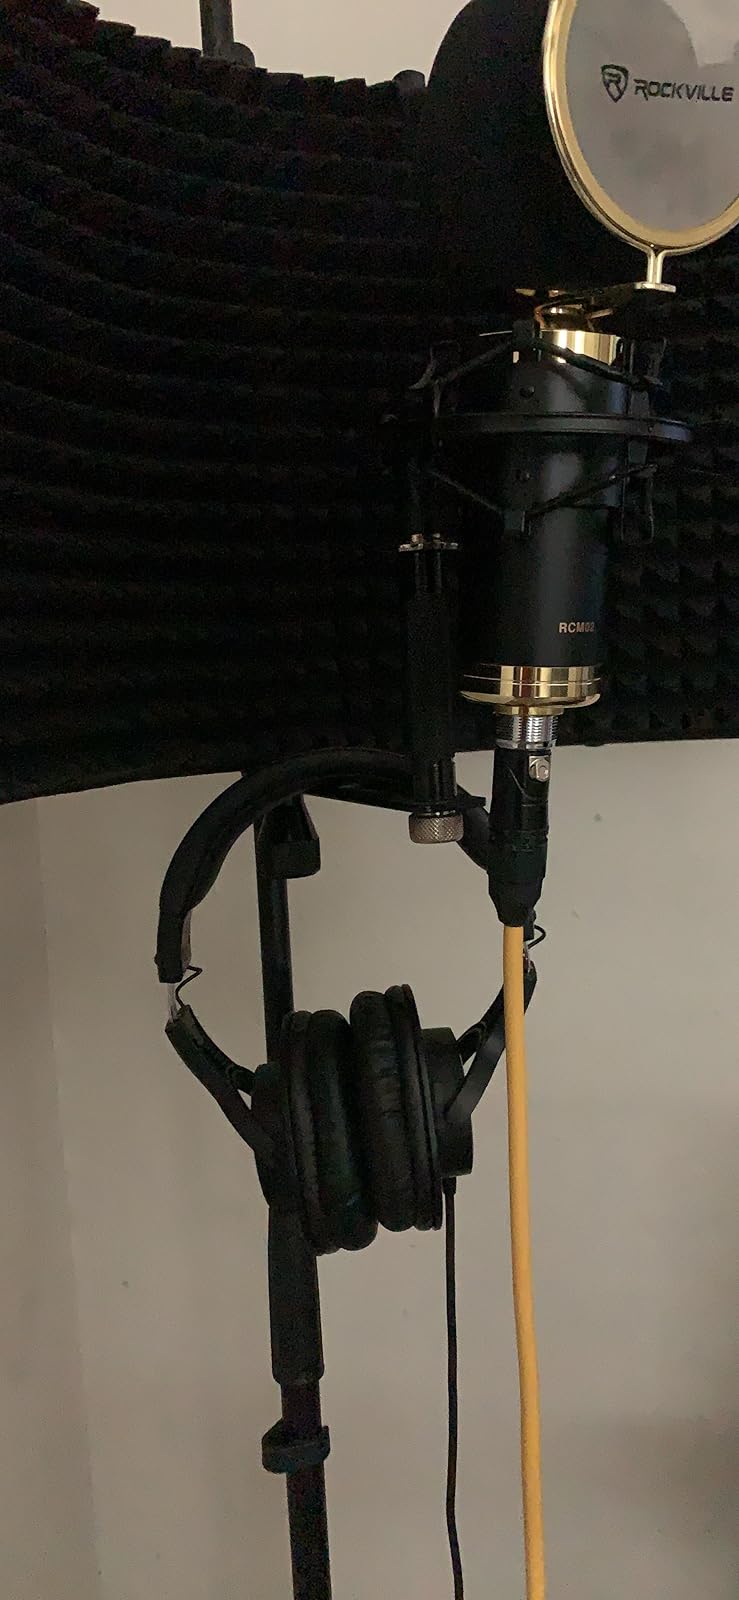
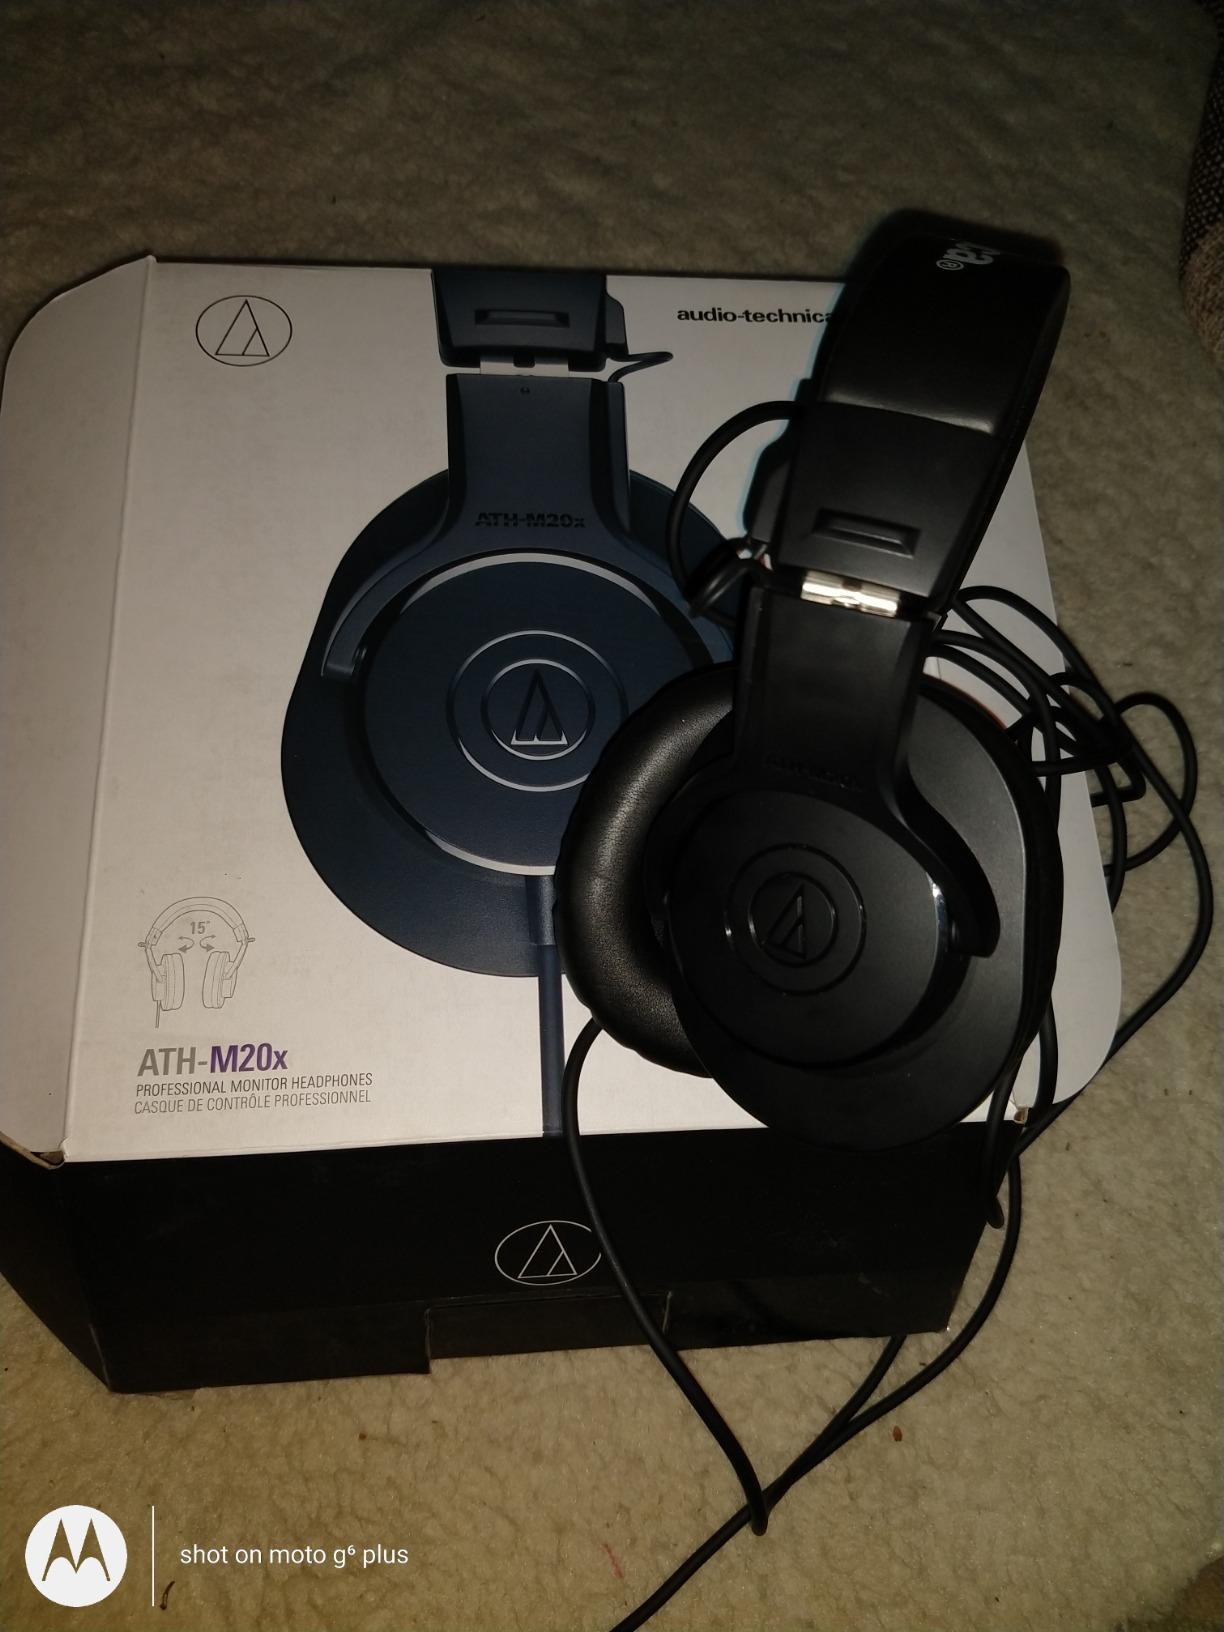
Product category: headphones
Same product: yes